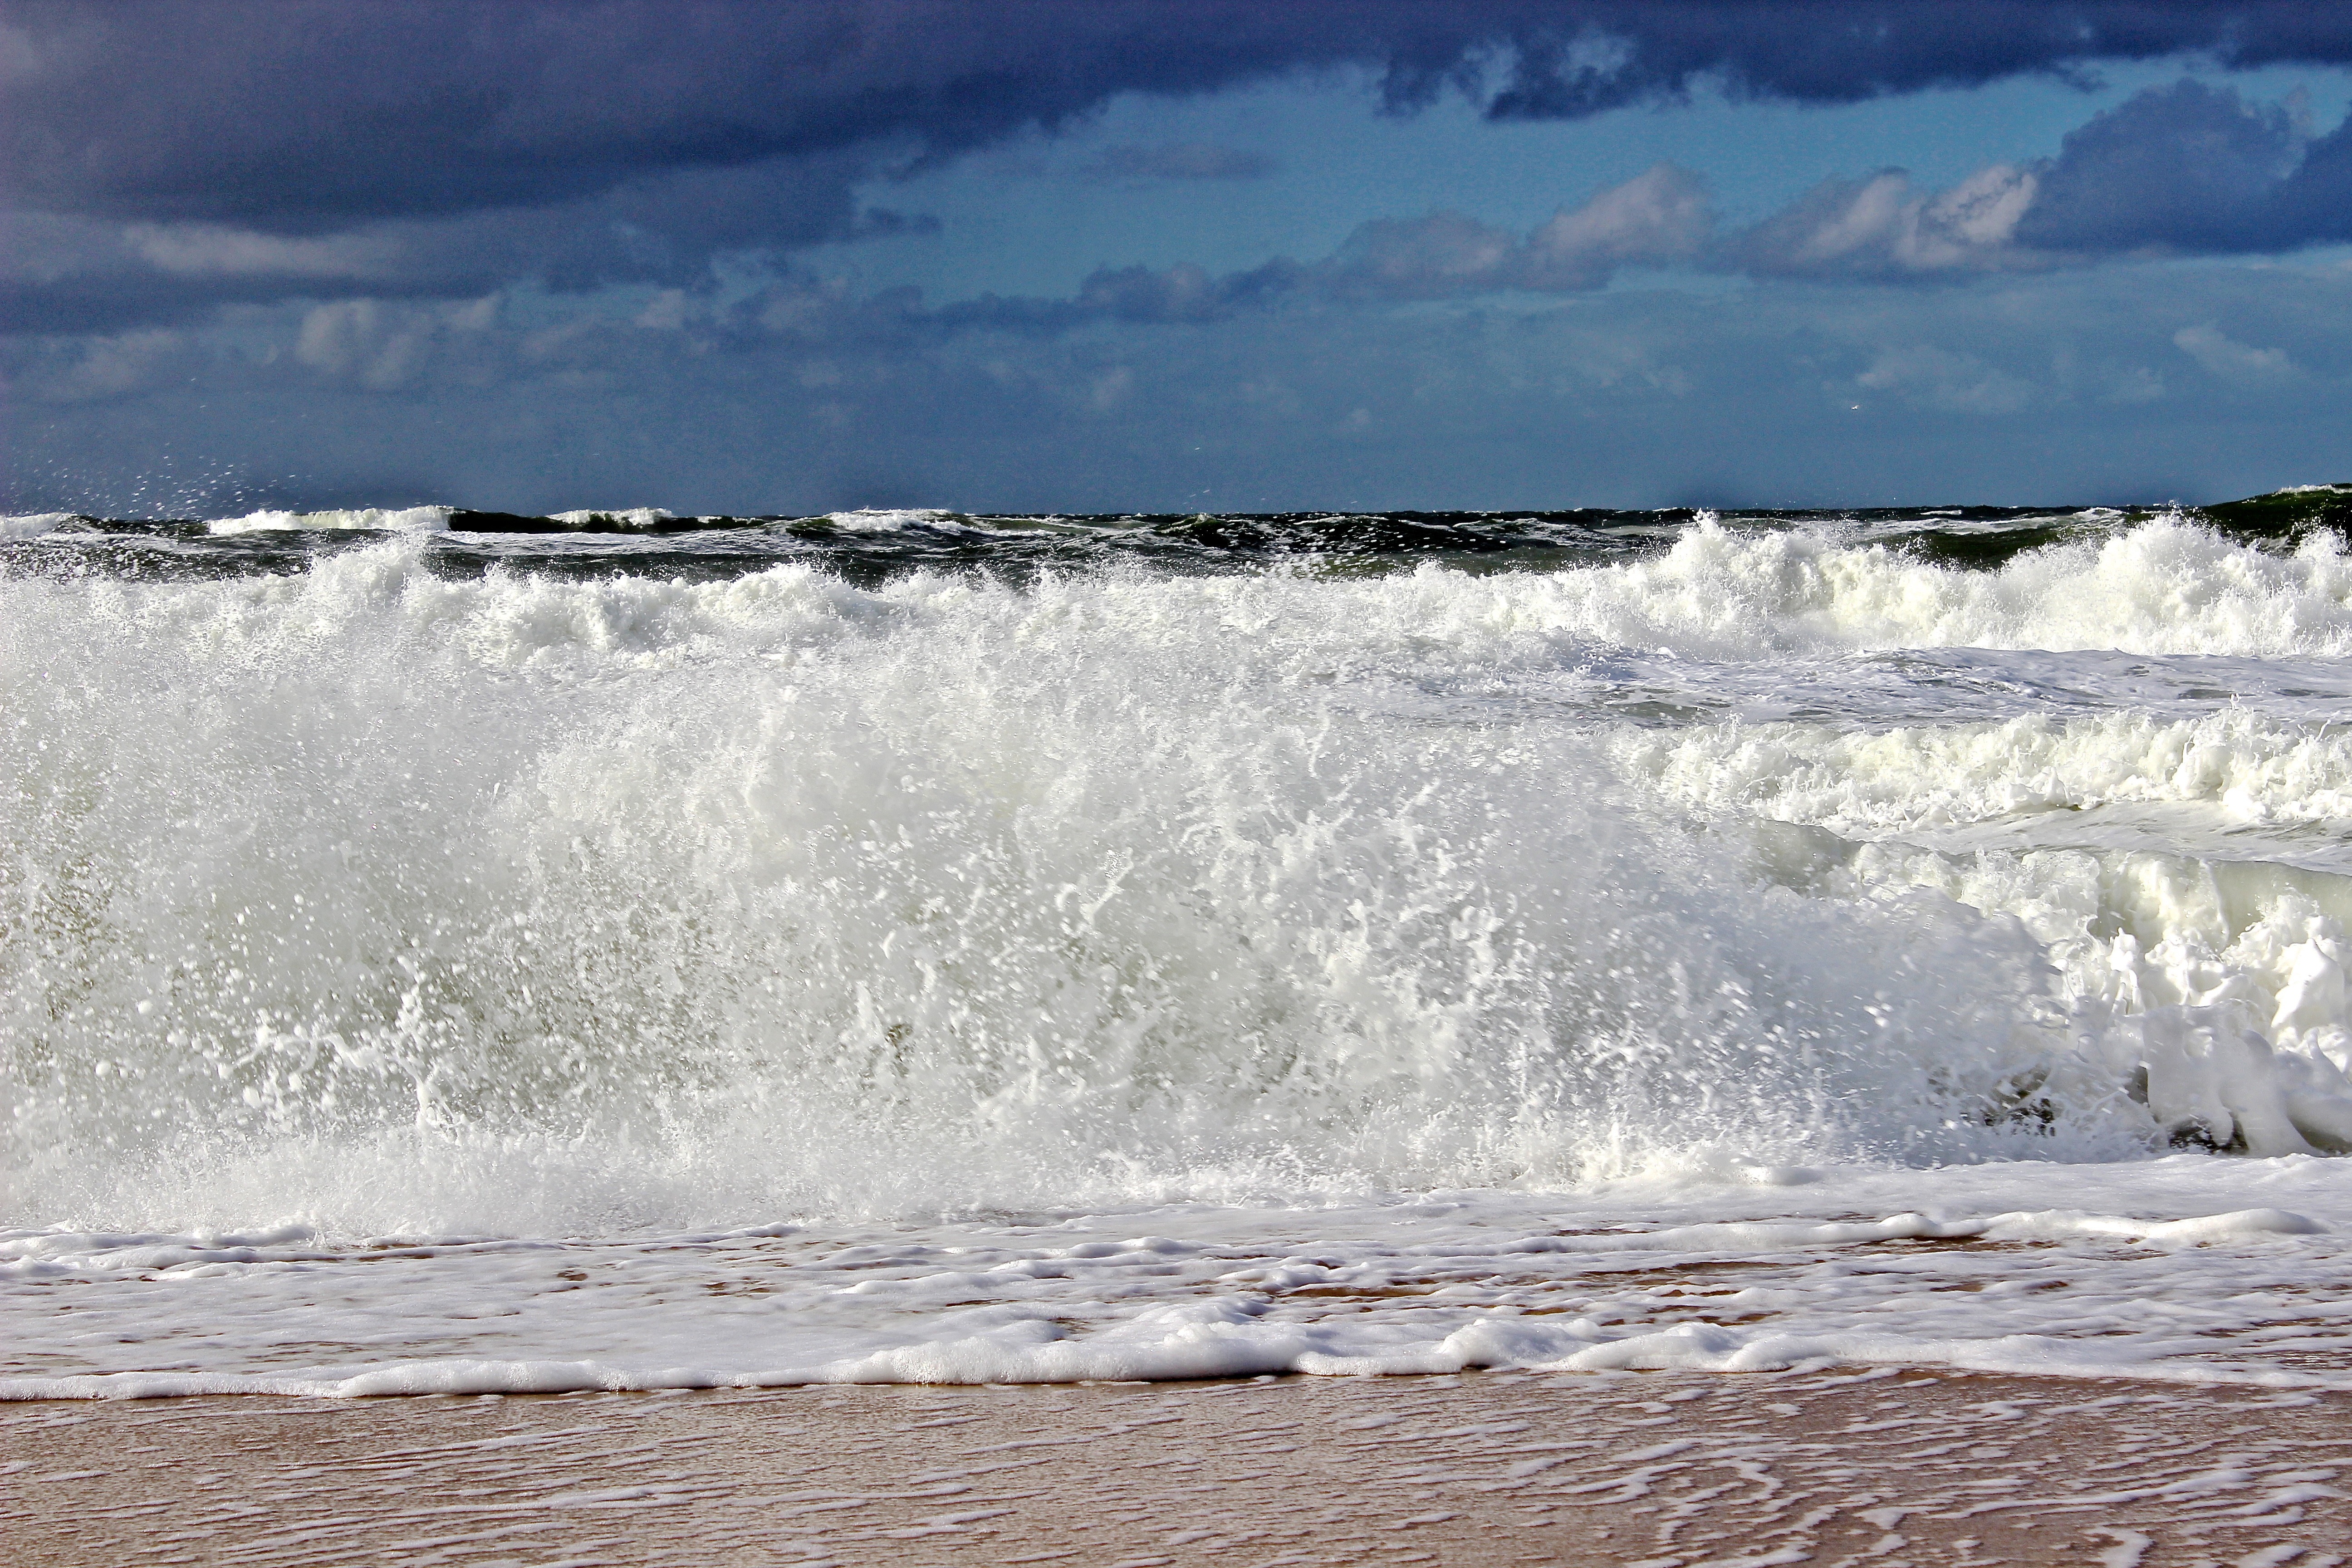
beach, sea, coast, water, ocean, shore, wave, wind, surf, spray, rapid, body of water, north sea, wind wave